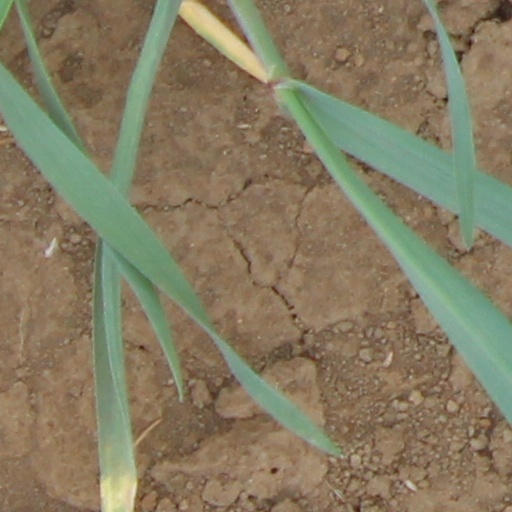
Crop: wheat